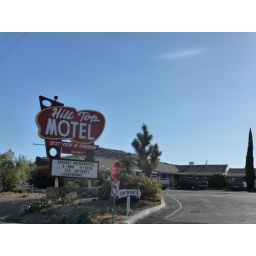
restored hill top motel sign in kingman.